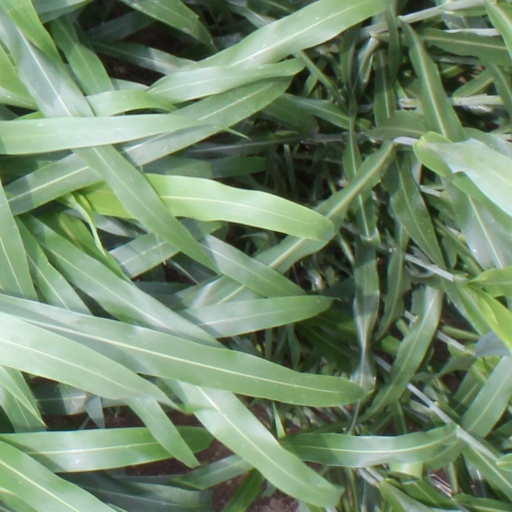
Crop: sorghum